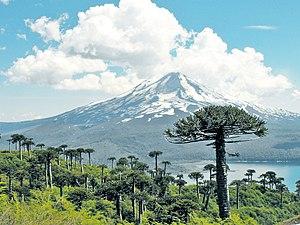
Melipeuco est une commune du Chili de la Province de Cautín, elle-même située dans la Région de l'Araucanie. En 2012, la population de la commune s'élevait à 5 782 habitants. La superficie de la commune est de 1 107 km².
Le parc national Conguillío est un parc national situé dans la région d'Araucanie au Chili. Créé en 1940 par le décret suprême Nº 1.682 du ministère des terres et de la colonisation, il a obtenu de nombreux décrets qui lui ont permis d'avoir la configuration actuelle. Le parc est administré par la Corporación Nacional Forestal.